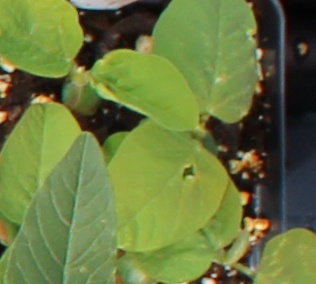
Label: Soybean